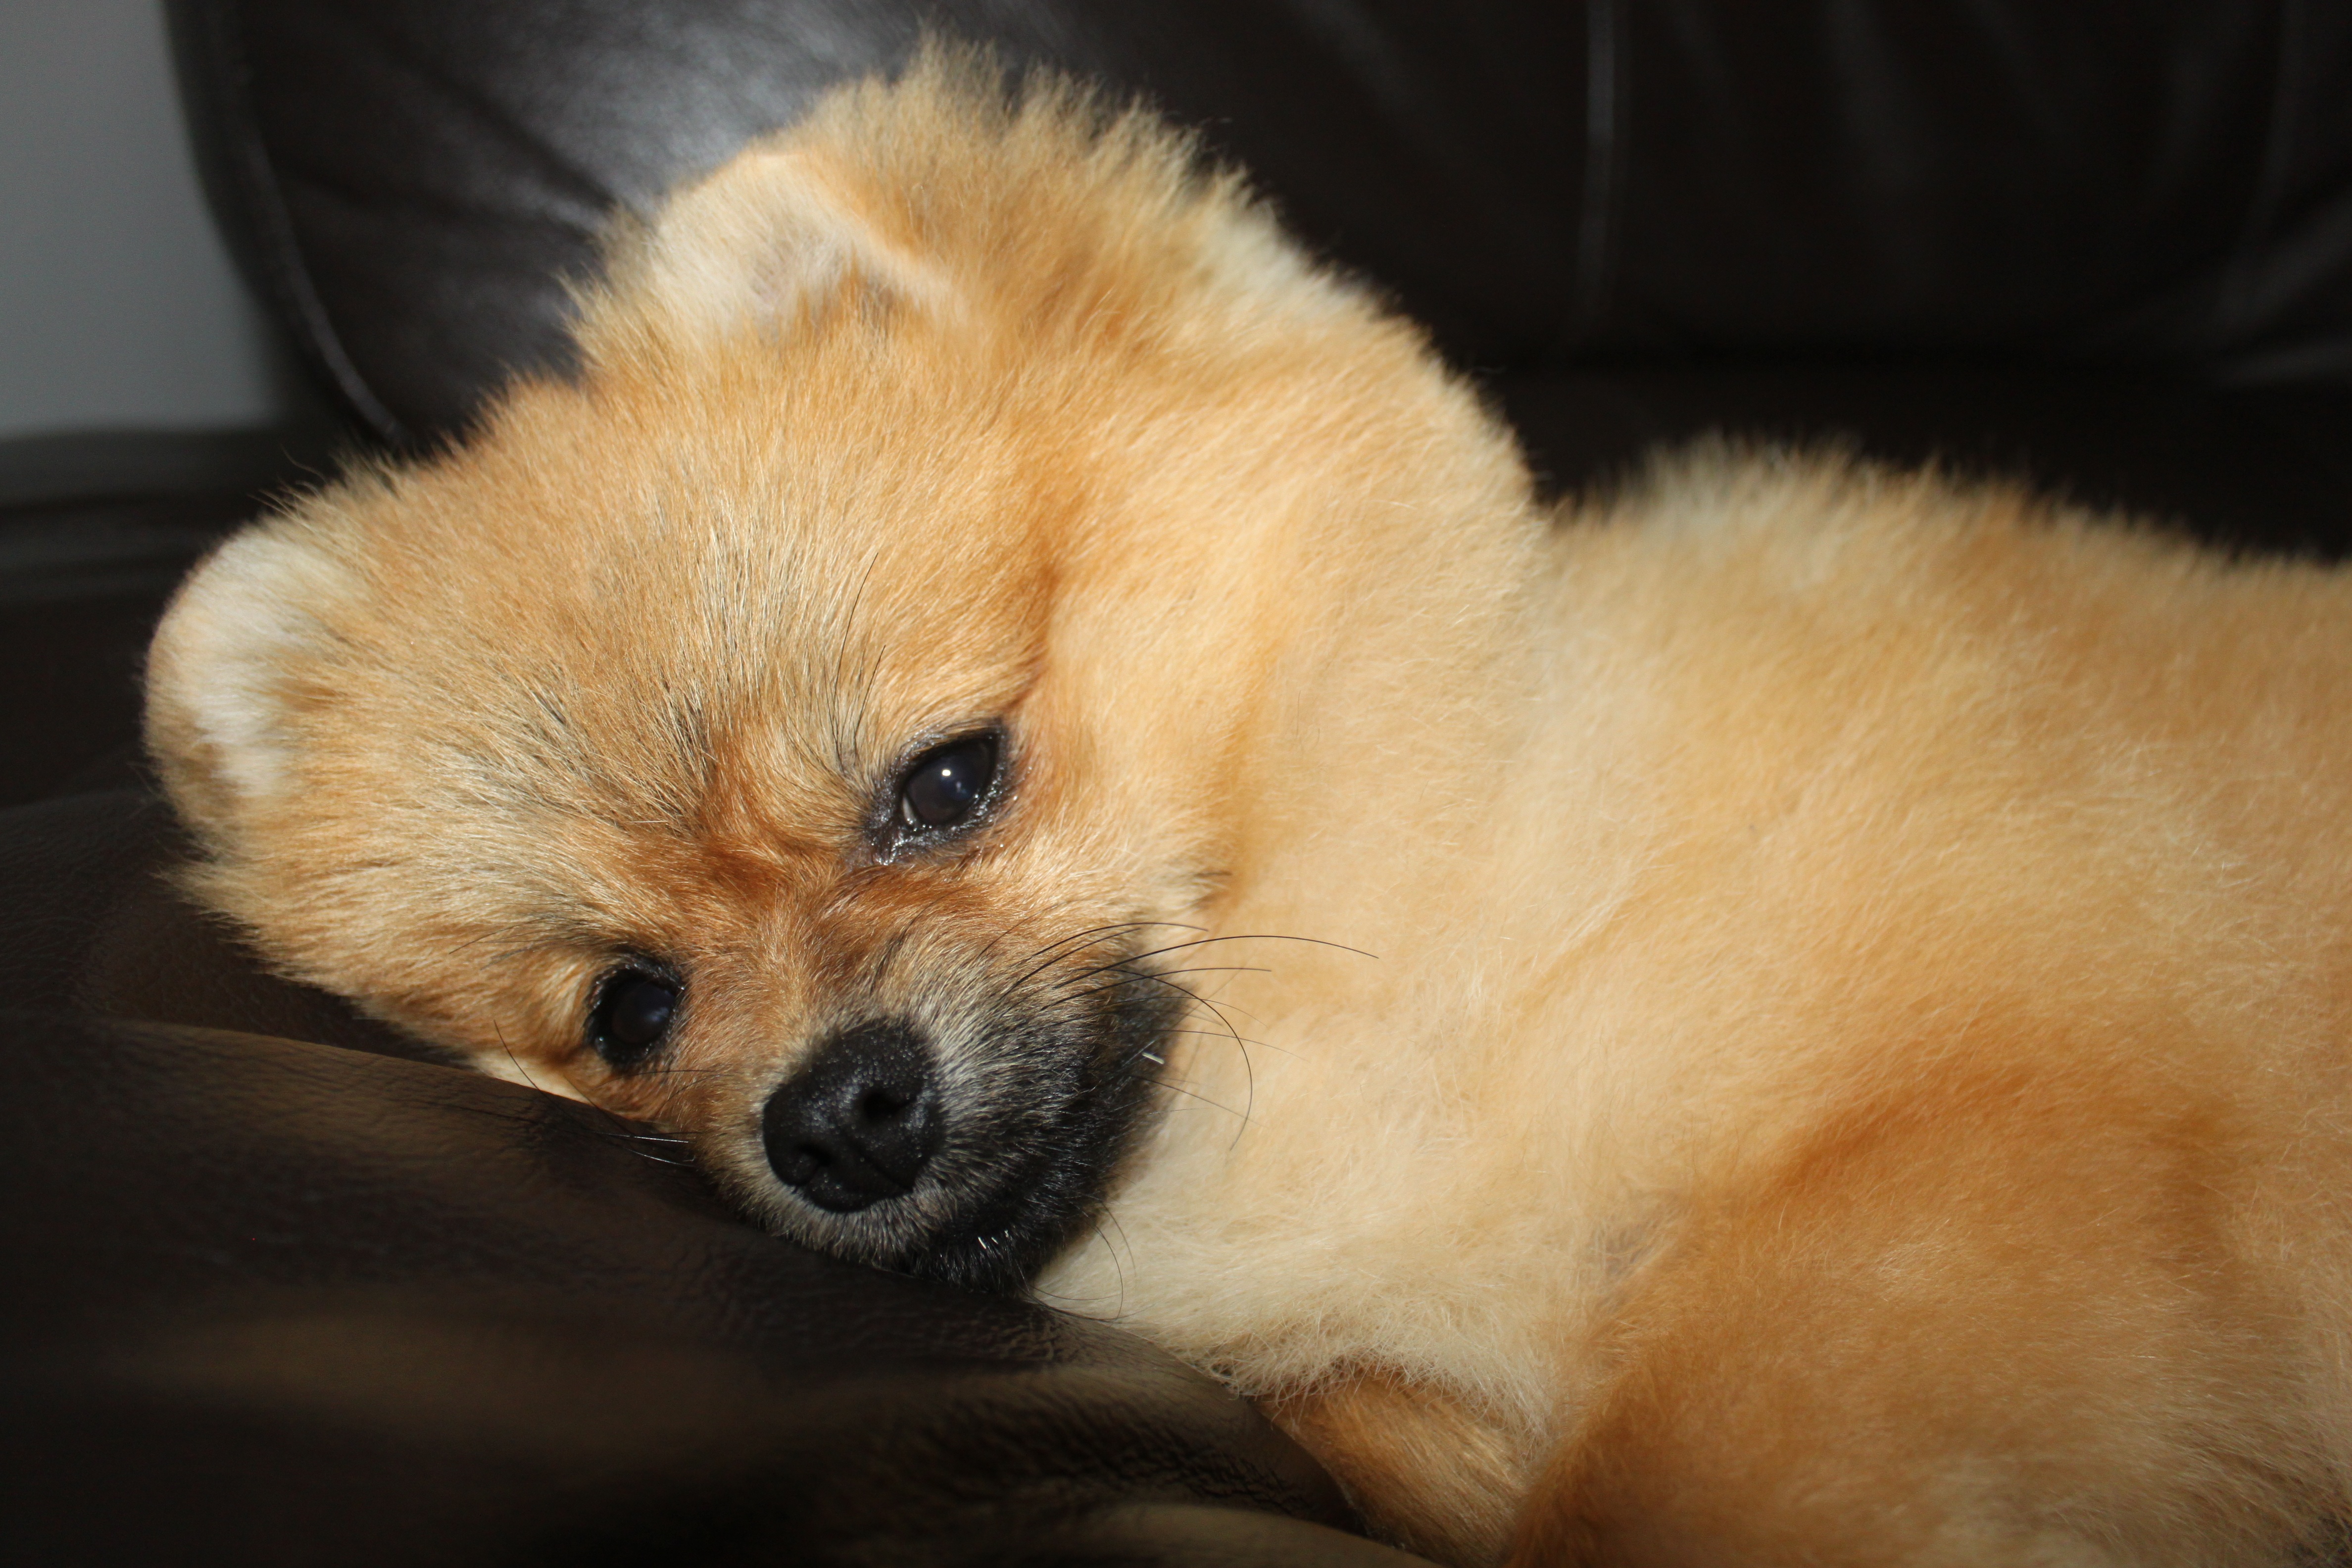
puppy, dog, mammal, rest, pets, nose, vertebrate, dog breed, pomeranian, spitz, bearing, godtired, dog like mammal, carnivoran, dog breed group, german spitz mittel, german spitz, german spitz klein